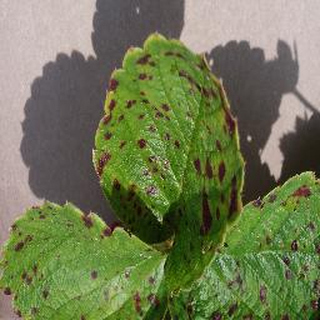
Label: strawberry_leaf_scorch